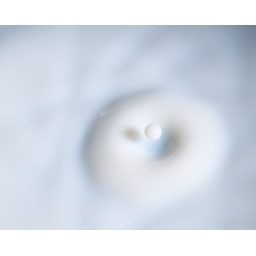
Strobist Info: AB800 Camera Right, SB 600 gelled blue below glass bowl and table. Triggered Via Cybersyncs.